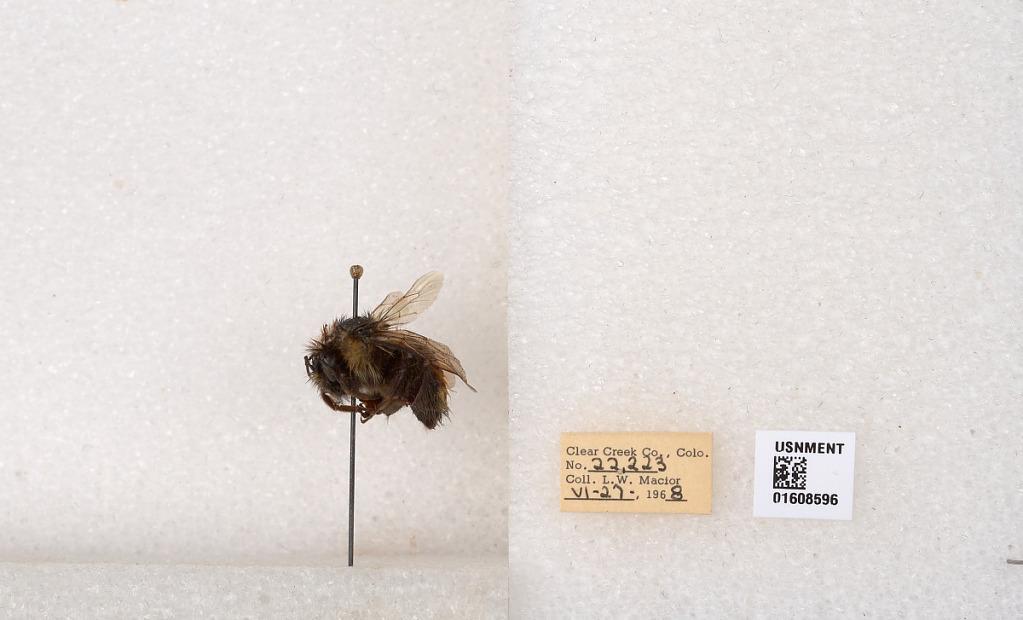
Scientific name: Bombus (Pyrobombus) sylvicola Kirby
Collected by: L. Macior
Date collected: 1968-6-27
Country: United States
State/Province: Colorado
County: Clear Creek
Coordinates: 39.6891, -105.644